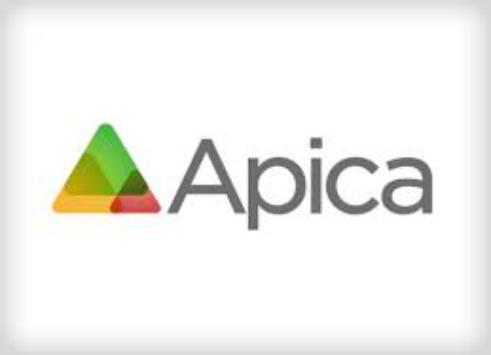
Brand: apica
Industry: Necessities